Reconstruction Finance Corporation

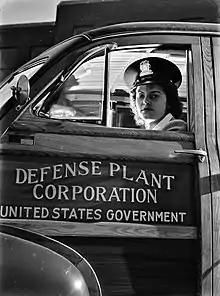
A shuttle driver at the Allis-Chalmers Supercharger plant in Milwaukee (October 1942)

The RFC's powers, which had grown even before World War II began, further expanded during the war. President Roosevelt merged the RFC and the Federal Deposit Insurance Corporation (FDIC), which was one of the landmarks of the New Deal. Oscar Cox, a primary author of the Lend-Lease Act and general counsel of the Foreign Economic Administration, joined as well. Lauchlin Currie, formerly of the Federal Reserve Board staff, was the deputy administrator to Leo Crowley.